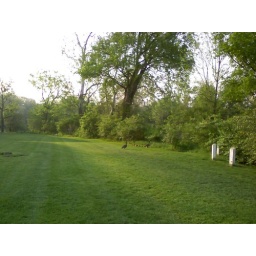
a final stroll around the river and wetlands before catching the bus west